Nagant M1895

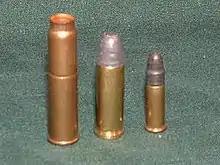
7.62×38mmR (7.62 mm Nagant) cartridge, left, shown next to a .32 S&W Long Cartridge (middle) and a .22 LR cartridge (right) for comparison.

7.62mm Nagant is also known as 7.62×38mmR (Rimmed) or "Cartridge, Type R". The projectile is seated below the mouth of the cartridge, with the cartridge crimp sitting just above the bullet. When fired, the crimp expands into the forcing cone, completing the gas seal and ostensibly increasing muzzle velocity by approximately 75 ft/s.